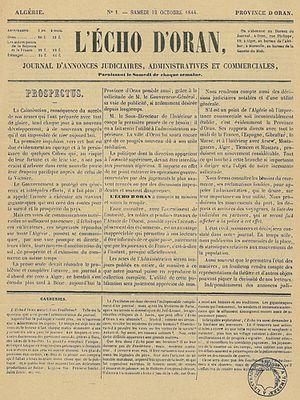
Echo d'Oran No 1 - 12-10-1844
L’histoire de la presse écrite en Algérie traite de la naissance puis du développement des publications périodiques en Algérie depuis 1830 jusqu'à présent.
L'Écho d'Oran est un quotidien généraliste français implanté en Algérie entre 1844 et 1963, puis nationalisé le 18 septembre 1963 par l'État algérien. Depuis 1963, il parait à Oran en arabe sous son nouveau nom El-Djoumhouriya.